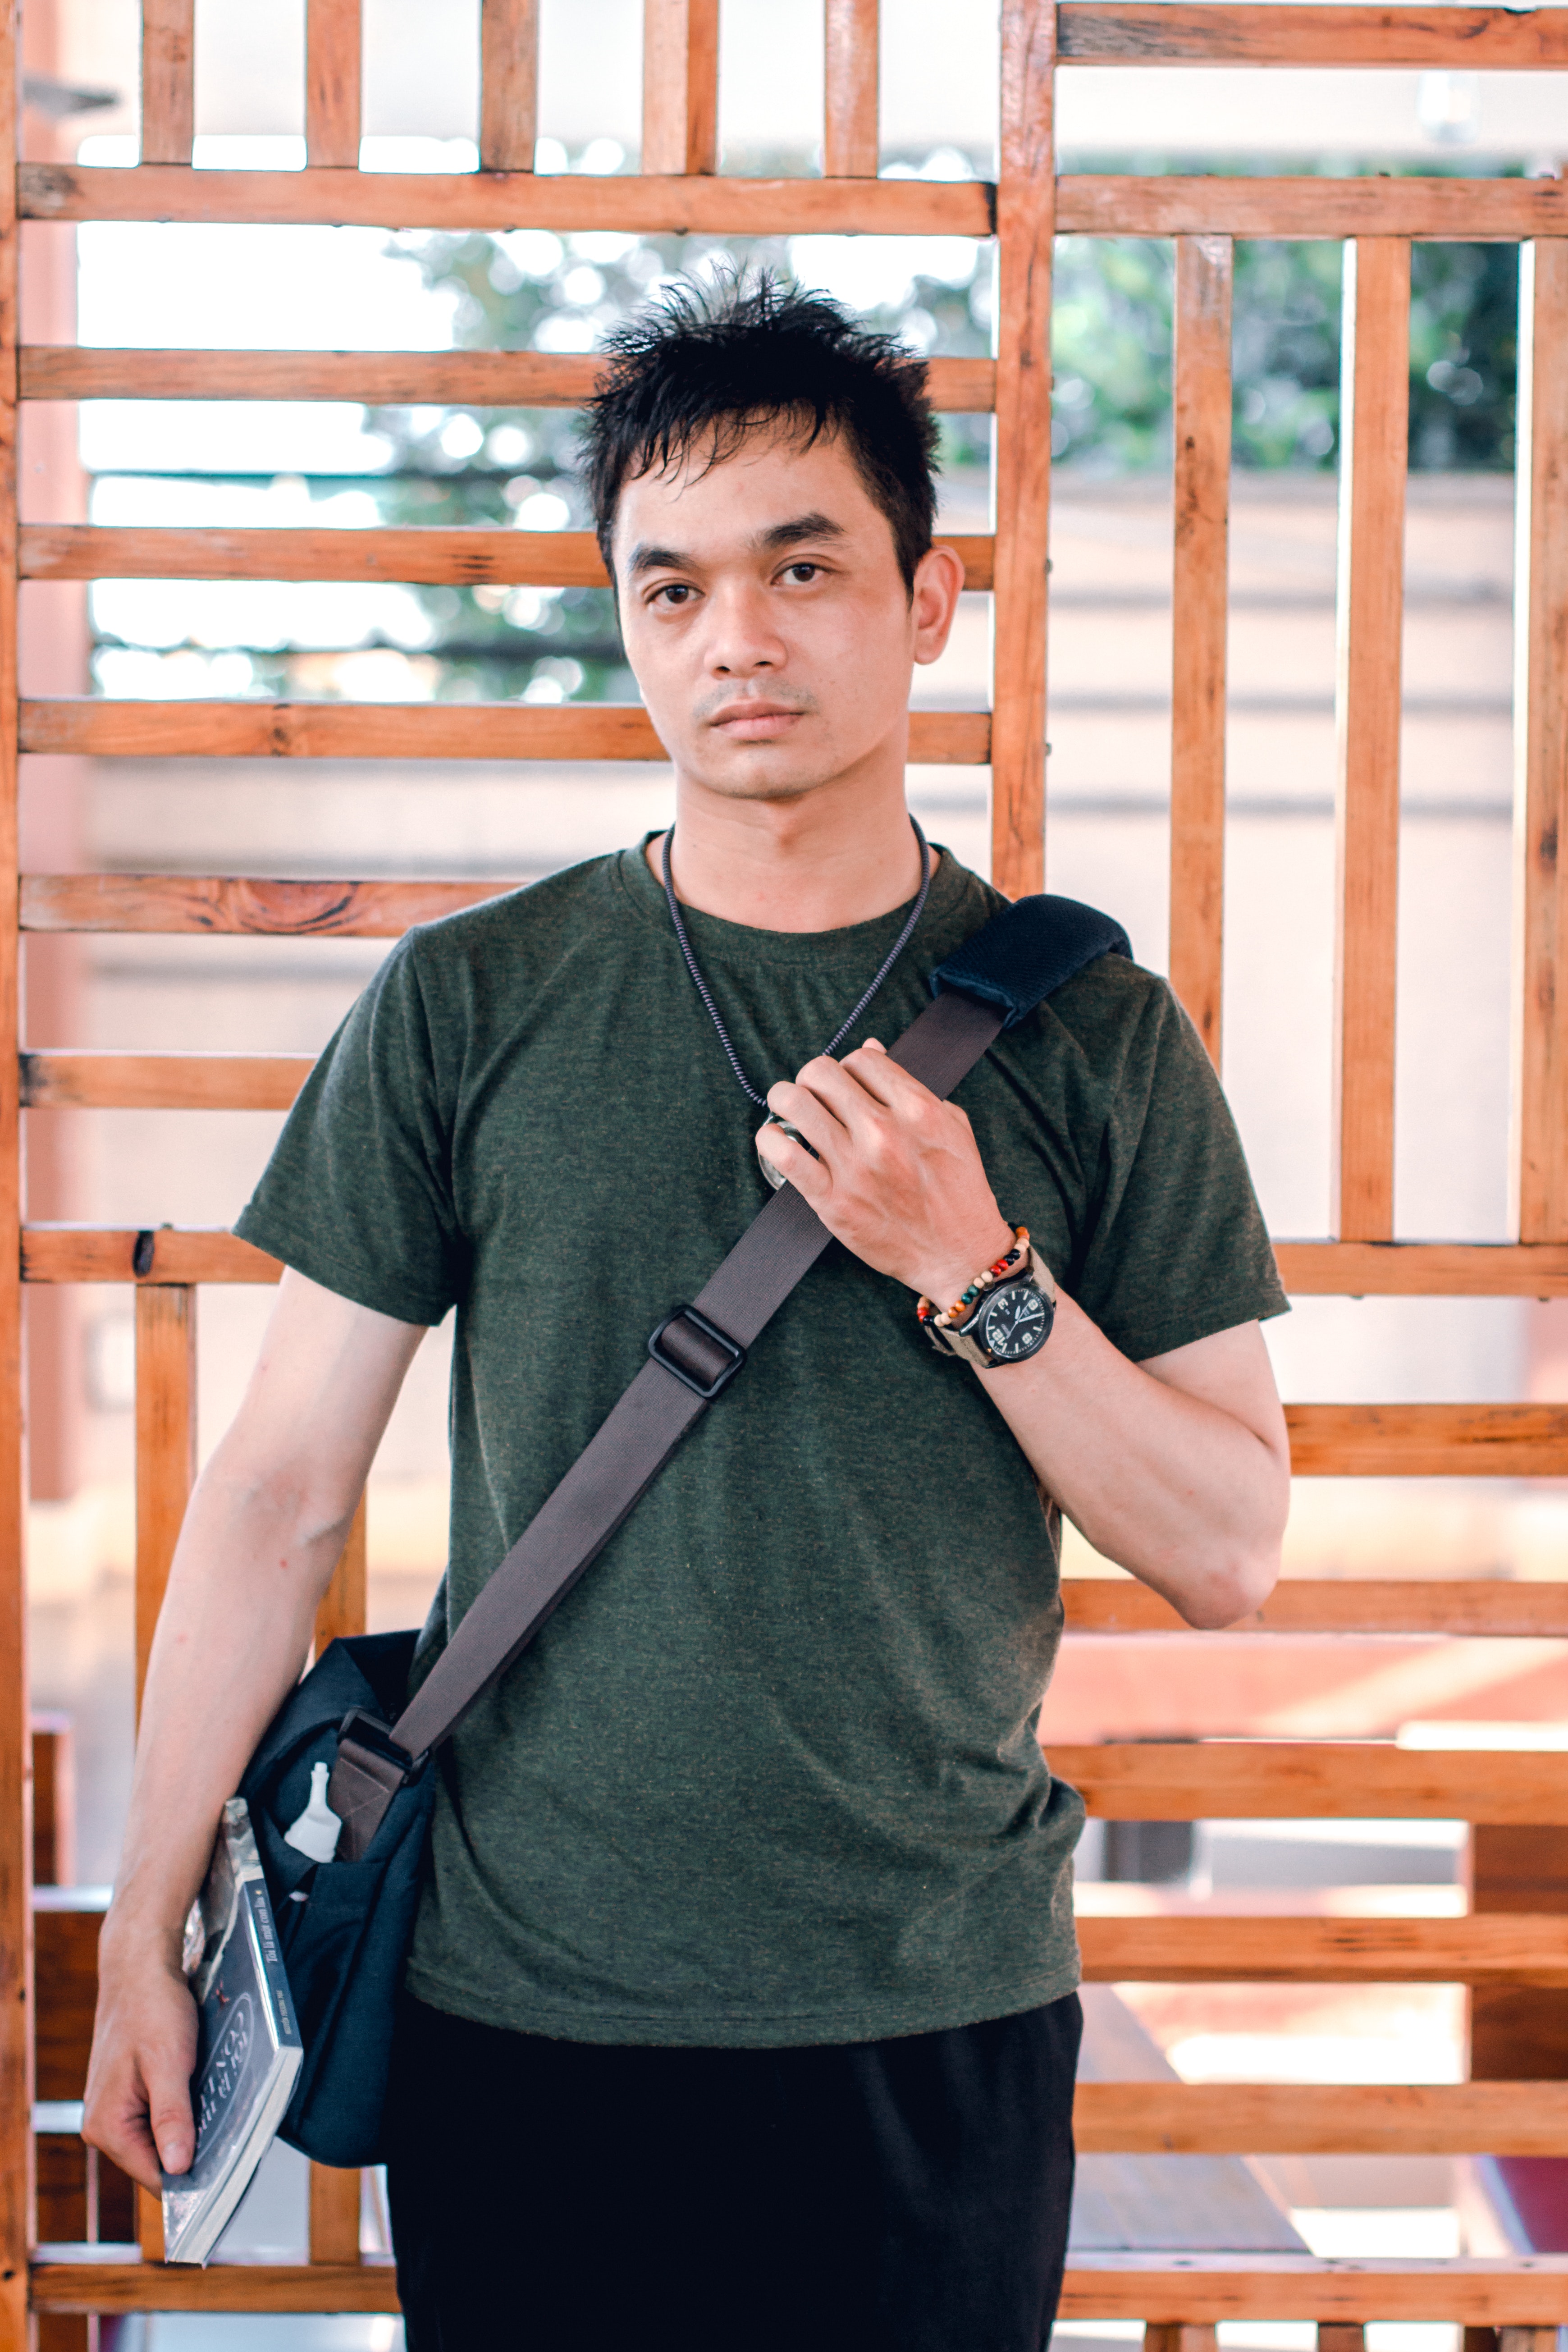
shoulder, t shirt